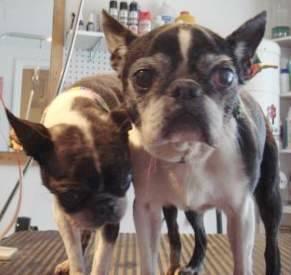
dog